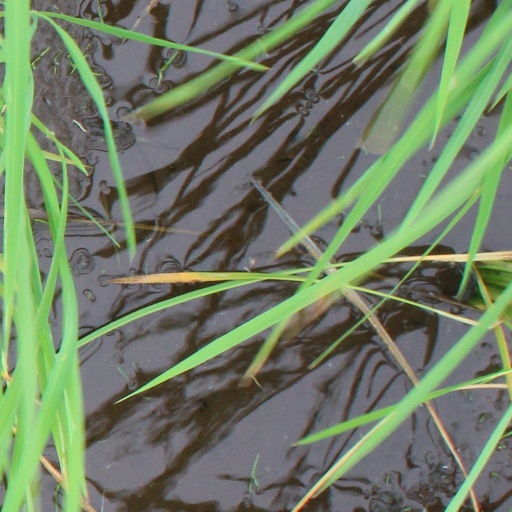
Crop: rice